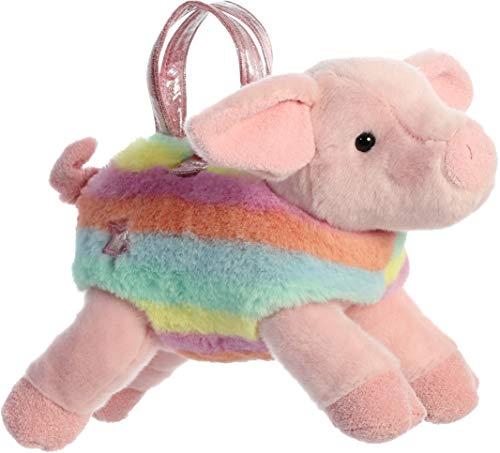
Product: Aurora 12" Rainbow Trendy Pals Piglet
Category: Toys & Games | Stuffed Animals & Plush Toys | Stuffed Animals & Teddy Bears
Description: Removable Piglet that can be carried inside the pastel Rainbow bag.
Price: $17.19
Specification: ProductDimensions:6x13x6inches|ItemWeight:10.1ounces|ShippingWeight:10.1ounces(Viewshippingratesandpolicies)|ASIN:B07TVNQHRY|Itemmodelnumber:32873|Manufacturerrecommendedage:3yearsandup